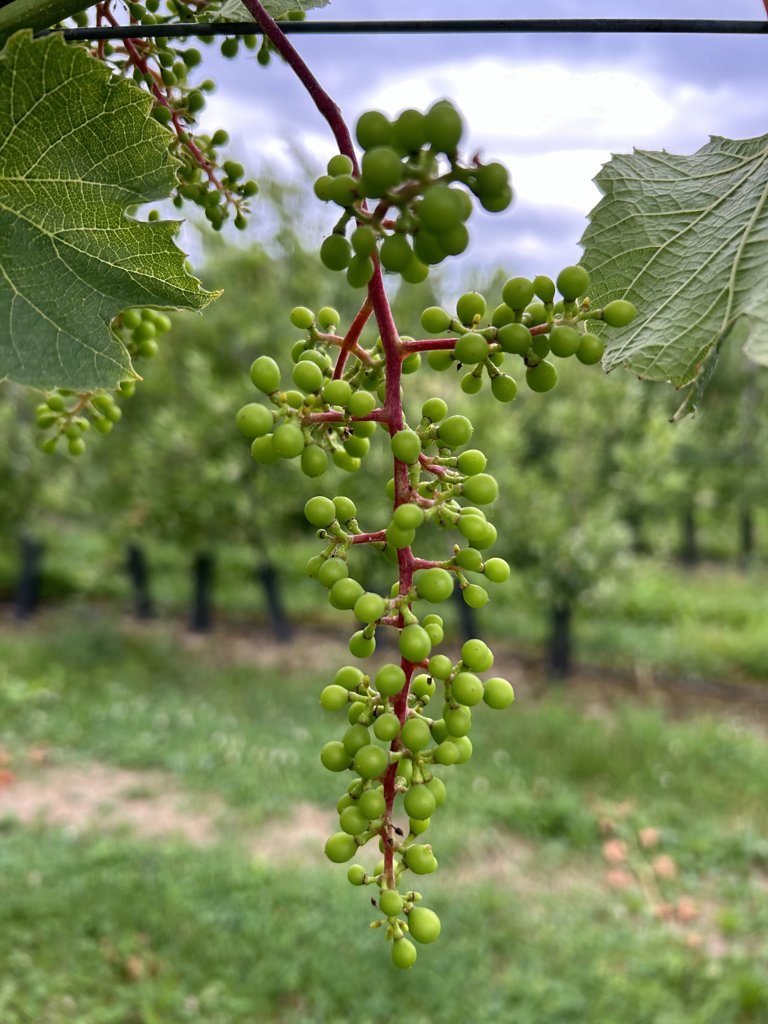
Berries visible: 210
Grape clusters: 3